Zwiesel–Grafenau railway

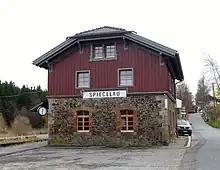
The station at Spiegelau

In 1953 a connexion was temporarily established (until 1956) to Freyung with a road-rail omnibus. In the second half of the 20th century passenger services were provided by Uerdingen railbuses; initially the VT 95 and later the VT 98. In the 1980s discussions again took place about closing the route. Around 1990 the successors to the railbuses, the DB Class V 100s pushed or pulled one or two branch line coaches with driving cars.